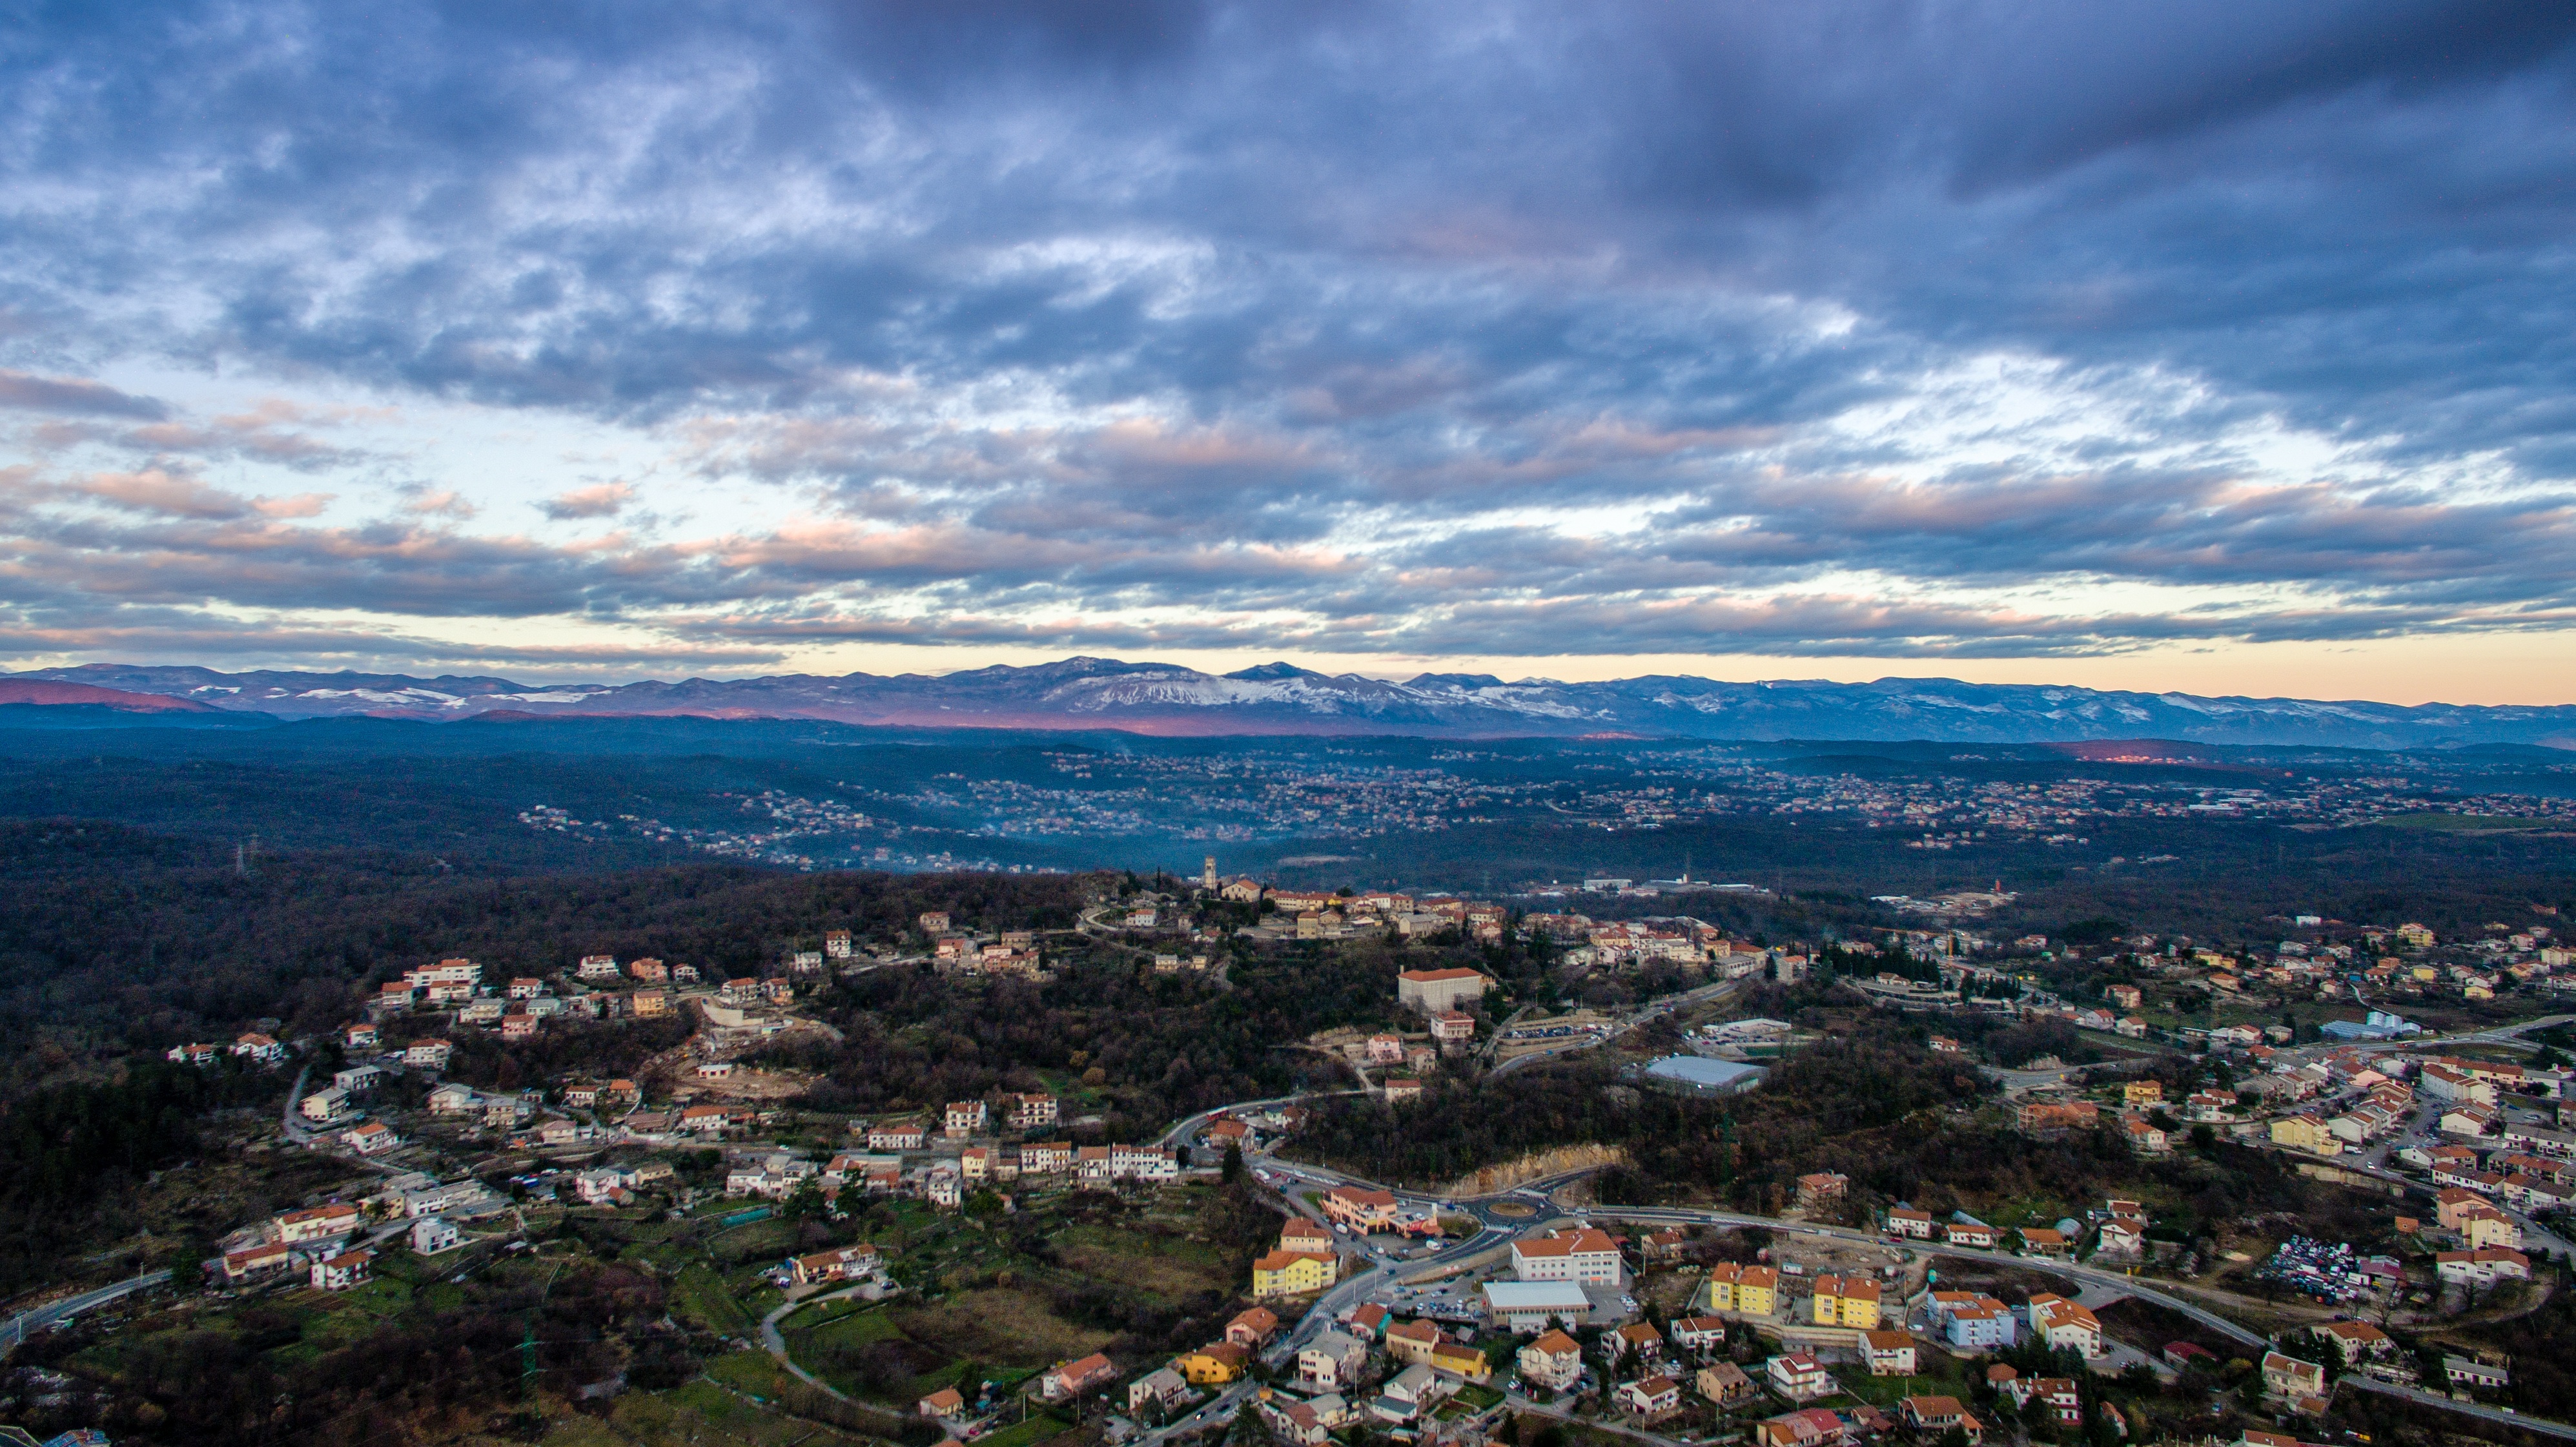
landscape, coast, horizon, mountain, cloud, sky, skyline, photography, hill, city, mountain range, cityscape, panorama, dusk, aerial photography, residential area, geographical feature, human settlement, atmosphere of earth